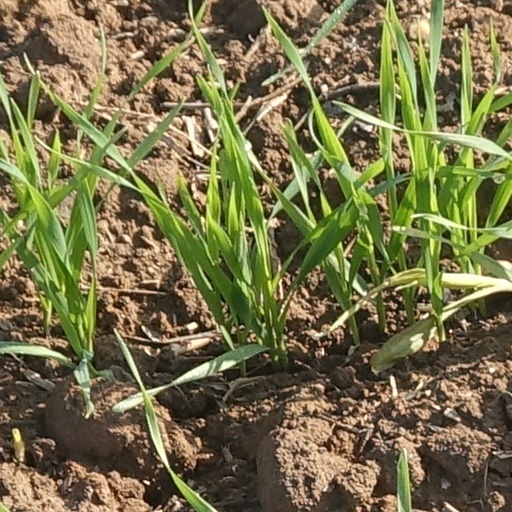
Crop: wheat